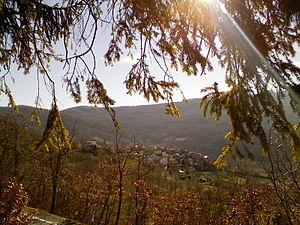
Cicogni est un frazione de la commune de Pecorara, dans la région Italien Emilia-Romagna, située à environ 40 km au sud de Plaisance.